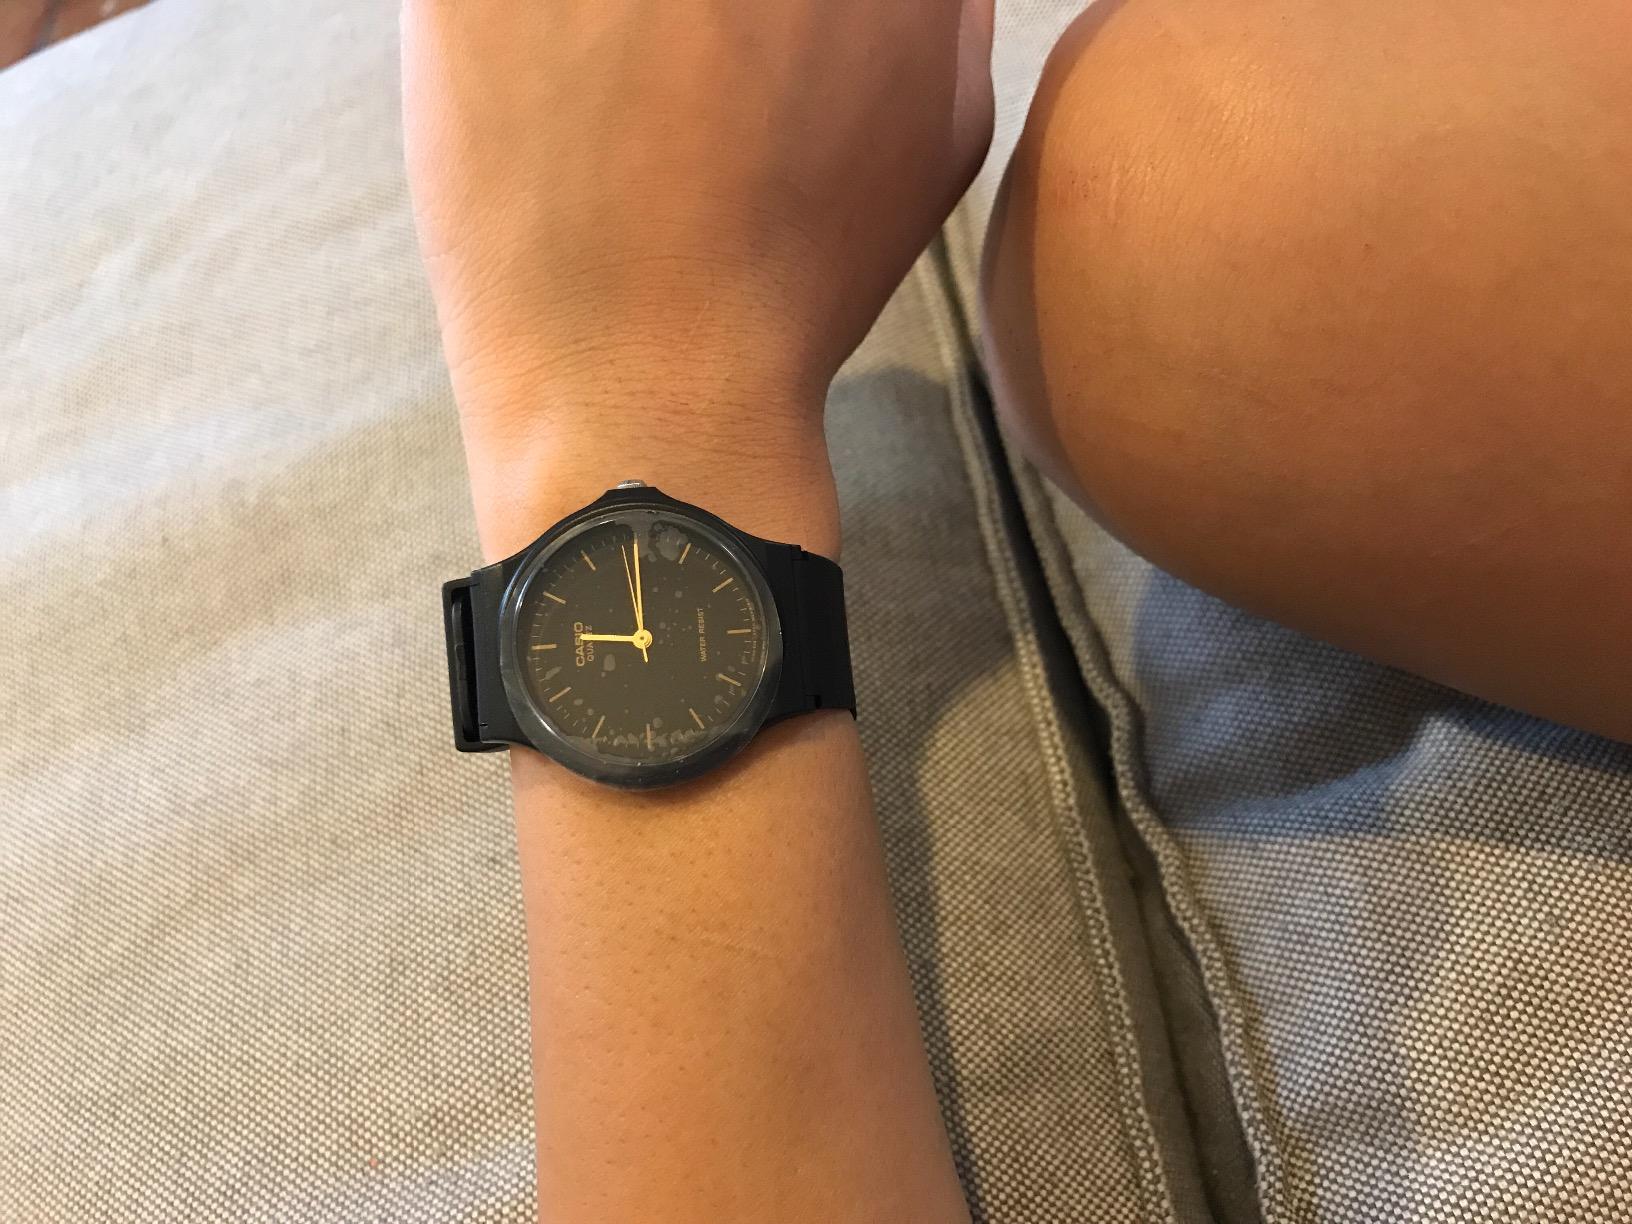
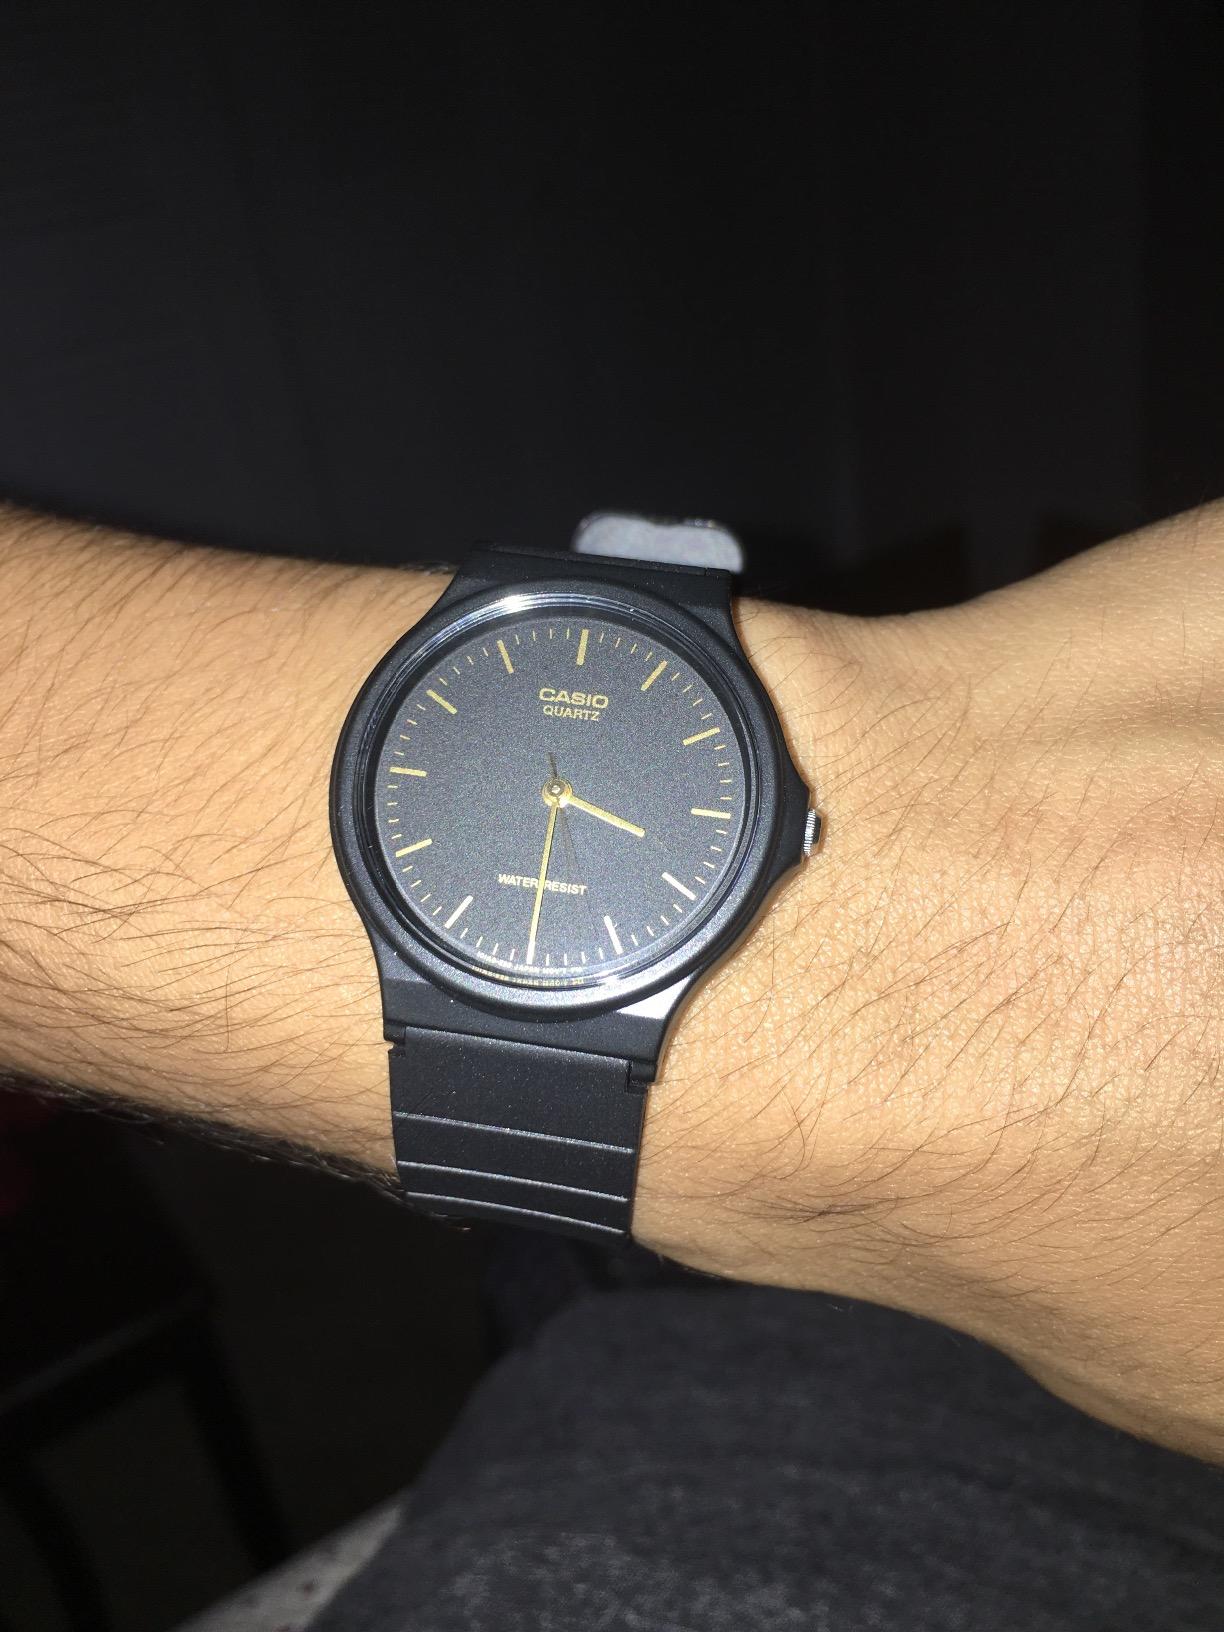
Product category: accessories_watch
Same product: yes